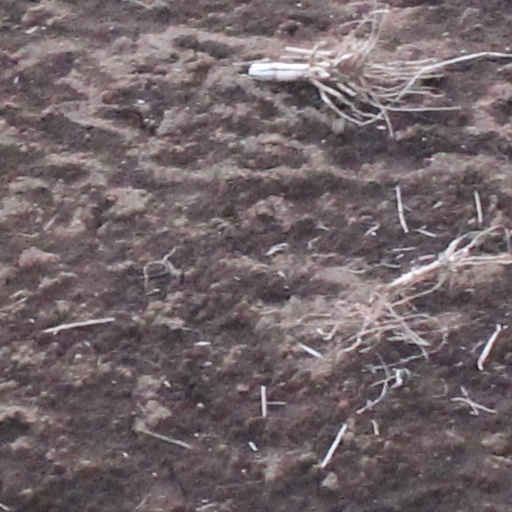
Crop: wheat